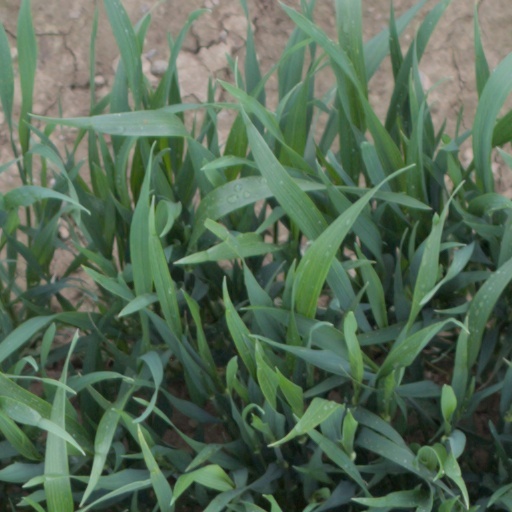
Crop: wheat